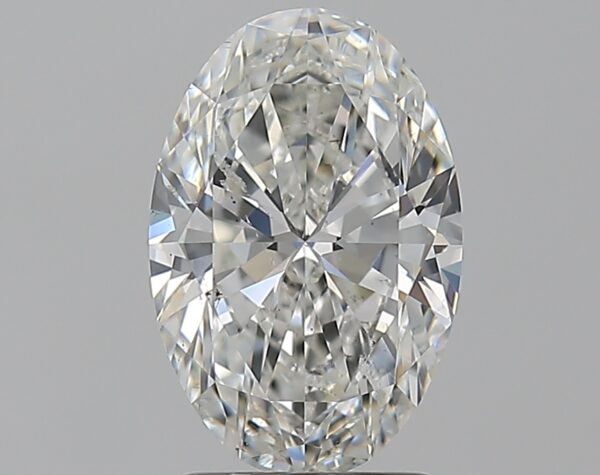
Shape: oval
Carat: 2.01
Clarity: SI1
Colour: G
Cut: EX
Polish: EX
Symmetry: EX
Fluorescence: F
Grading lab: GIA
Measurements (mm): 10.33 x 6.87 x 4.27